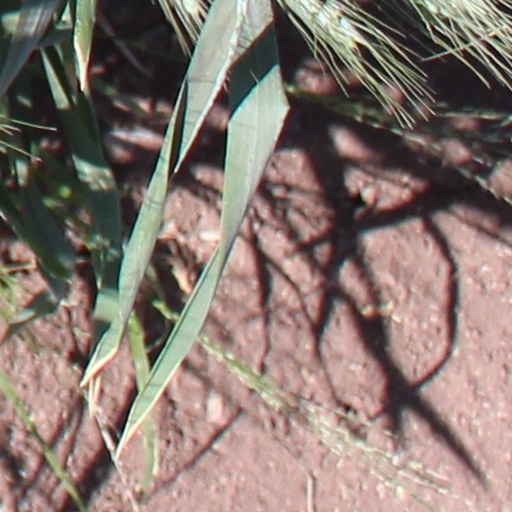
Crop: wheat